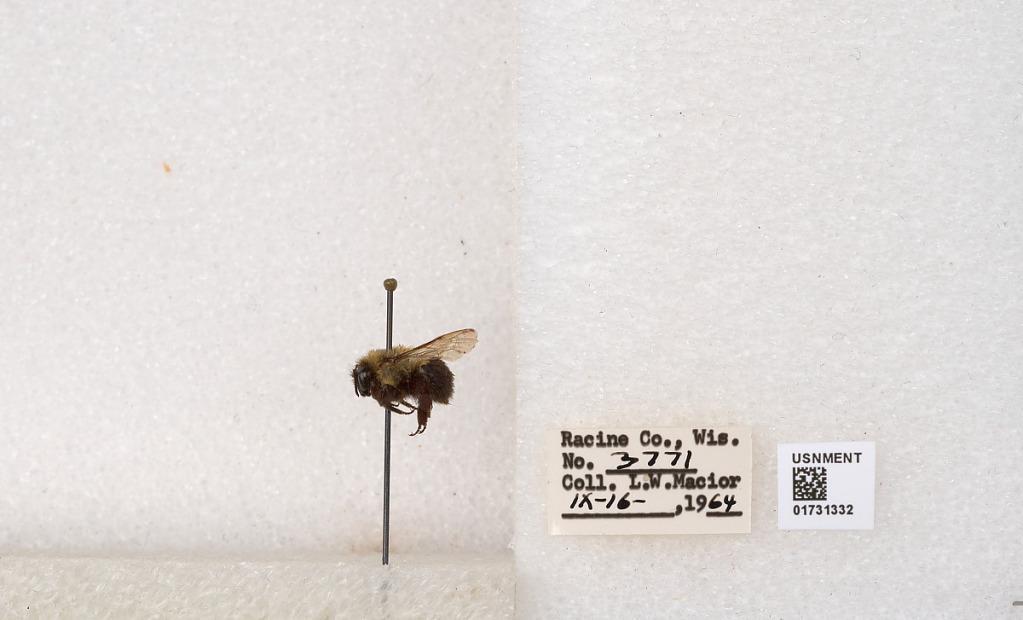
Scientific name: Bombus impatiens Cresson
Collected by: L. Macior
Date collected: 1964-9-16
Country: United States
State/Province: Wisconsin
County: Racine
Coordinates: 42.7299, -87.8123